SIMAD University

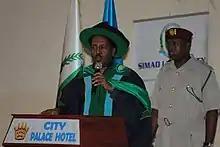
Founder, first rector of SIMAD University. Current president of Somalia Hassan Sheikh Mohamud.

SIMAD is registered as a private, non-profit higher education institution under the Ministry of Education, Higher Education and Culture (Somalia).